Describe the emotion expressed in this image:  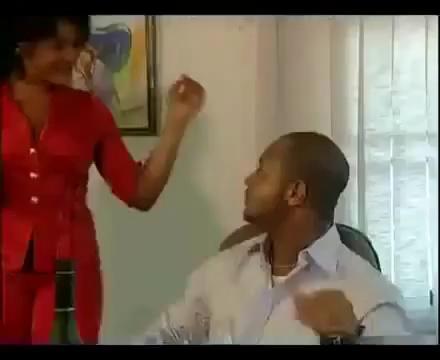
This person displays Fear, valence and arousal with high intensity.